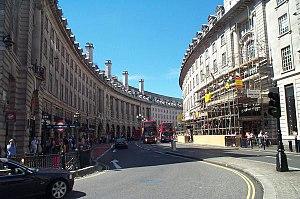
Au Royaume-Uni, le Crown Estate gère le portefeuille des actifs associés à la Couronne britannique. Auparavant, il s'agissait de l'ensemble des biens possédés par les souverains. Cela a évolué vers une institution unique qui transfère ses recettes au HM Treasury c'est-à-dire le ministère des Finances.